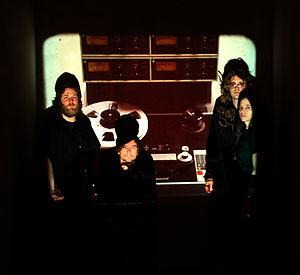
The Besnard Lakes est un groupe de rock canadien, originaire de Montréal, au Québec. La formation est dirigée par le chanteur Jace Lasek et son épouse, Olga Goreas. Les autres membres du groupe sont Kevin Laing, Richard White, Robbie MacArthur et Sheenah Ko.